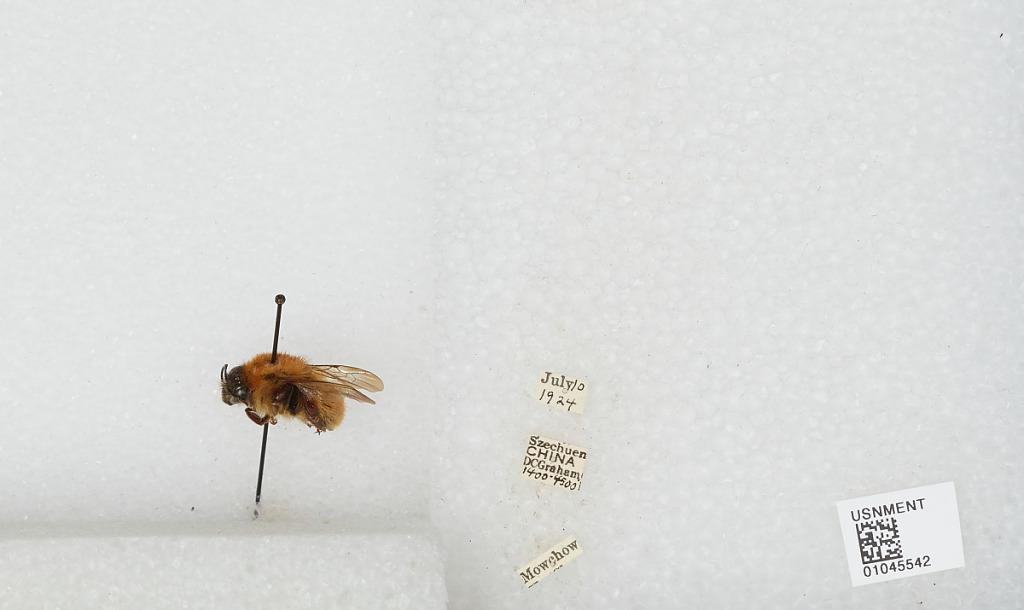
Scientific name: Bombus sp.
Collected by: D. Graham
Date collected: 1924-7-10
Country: China
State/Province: Sichuan
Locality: Mowchow